Cocheras (Madrid Metro)

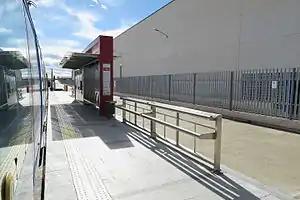

Cocheras is a station on Line 3 of the Metro Ligero. It is located in fare Zone B1.